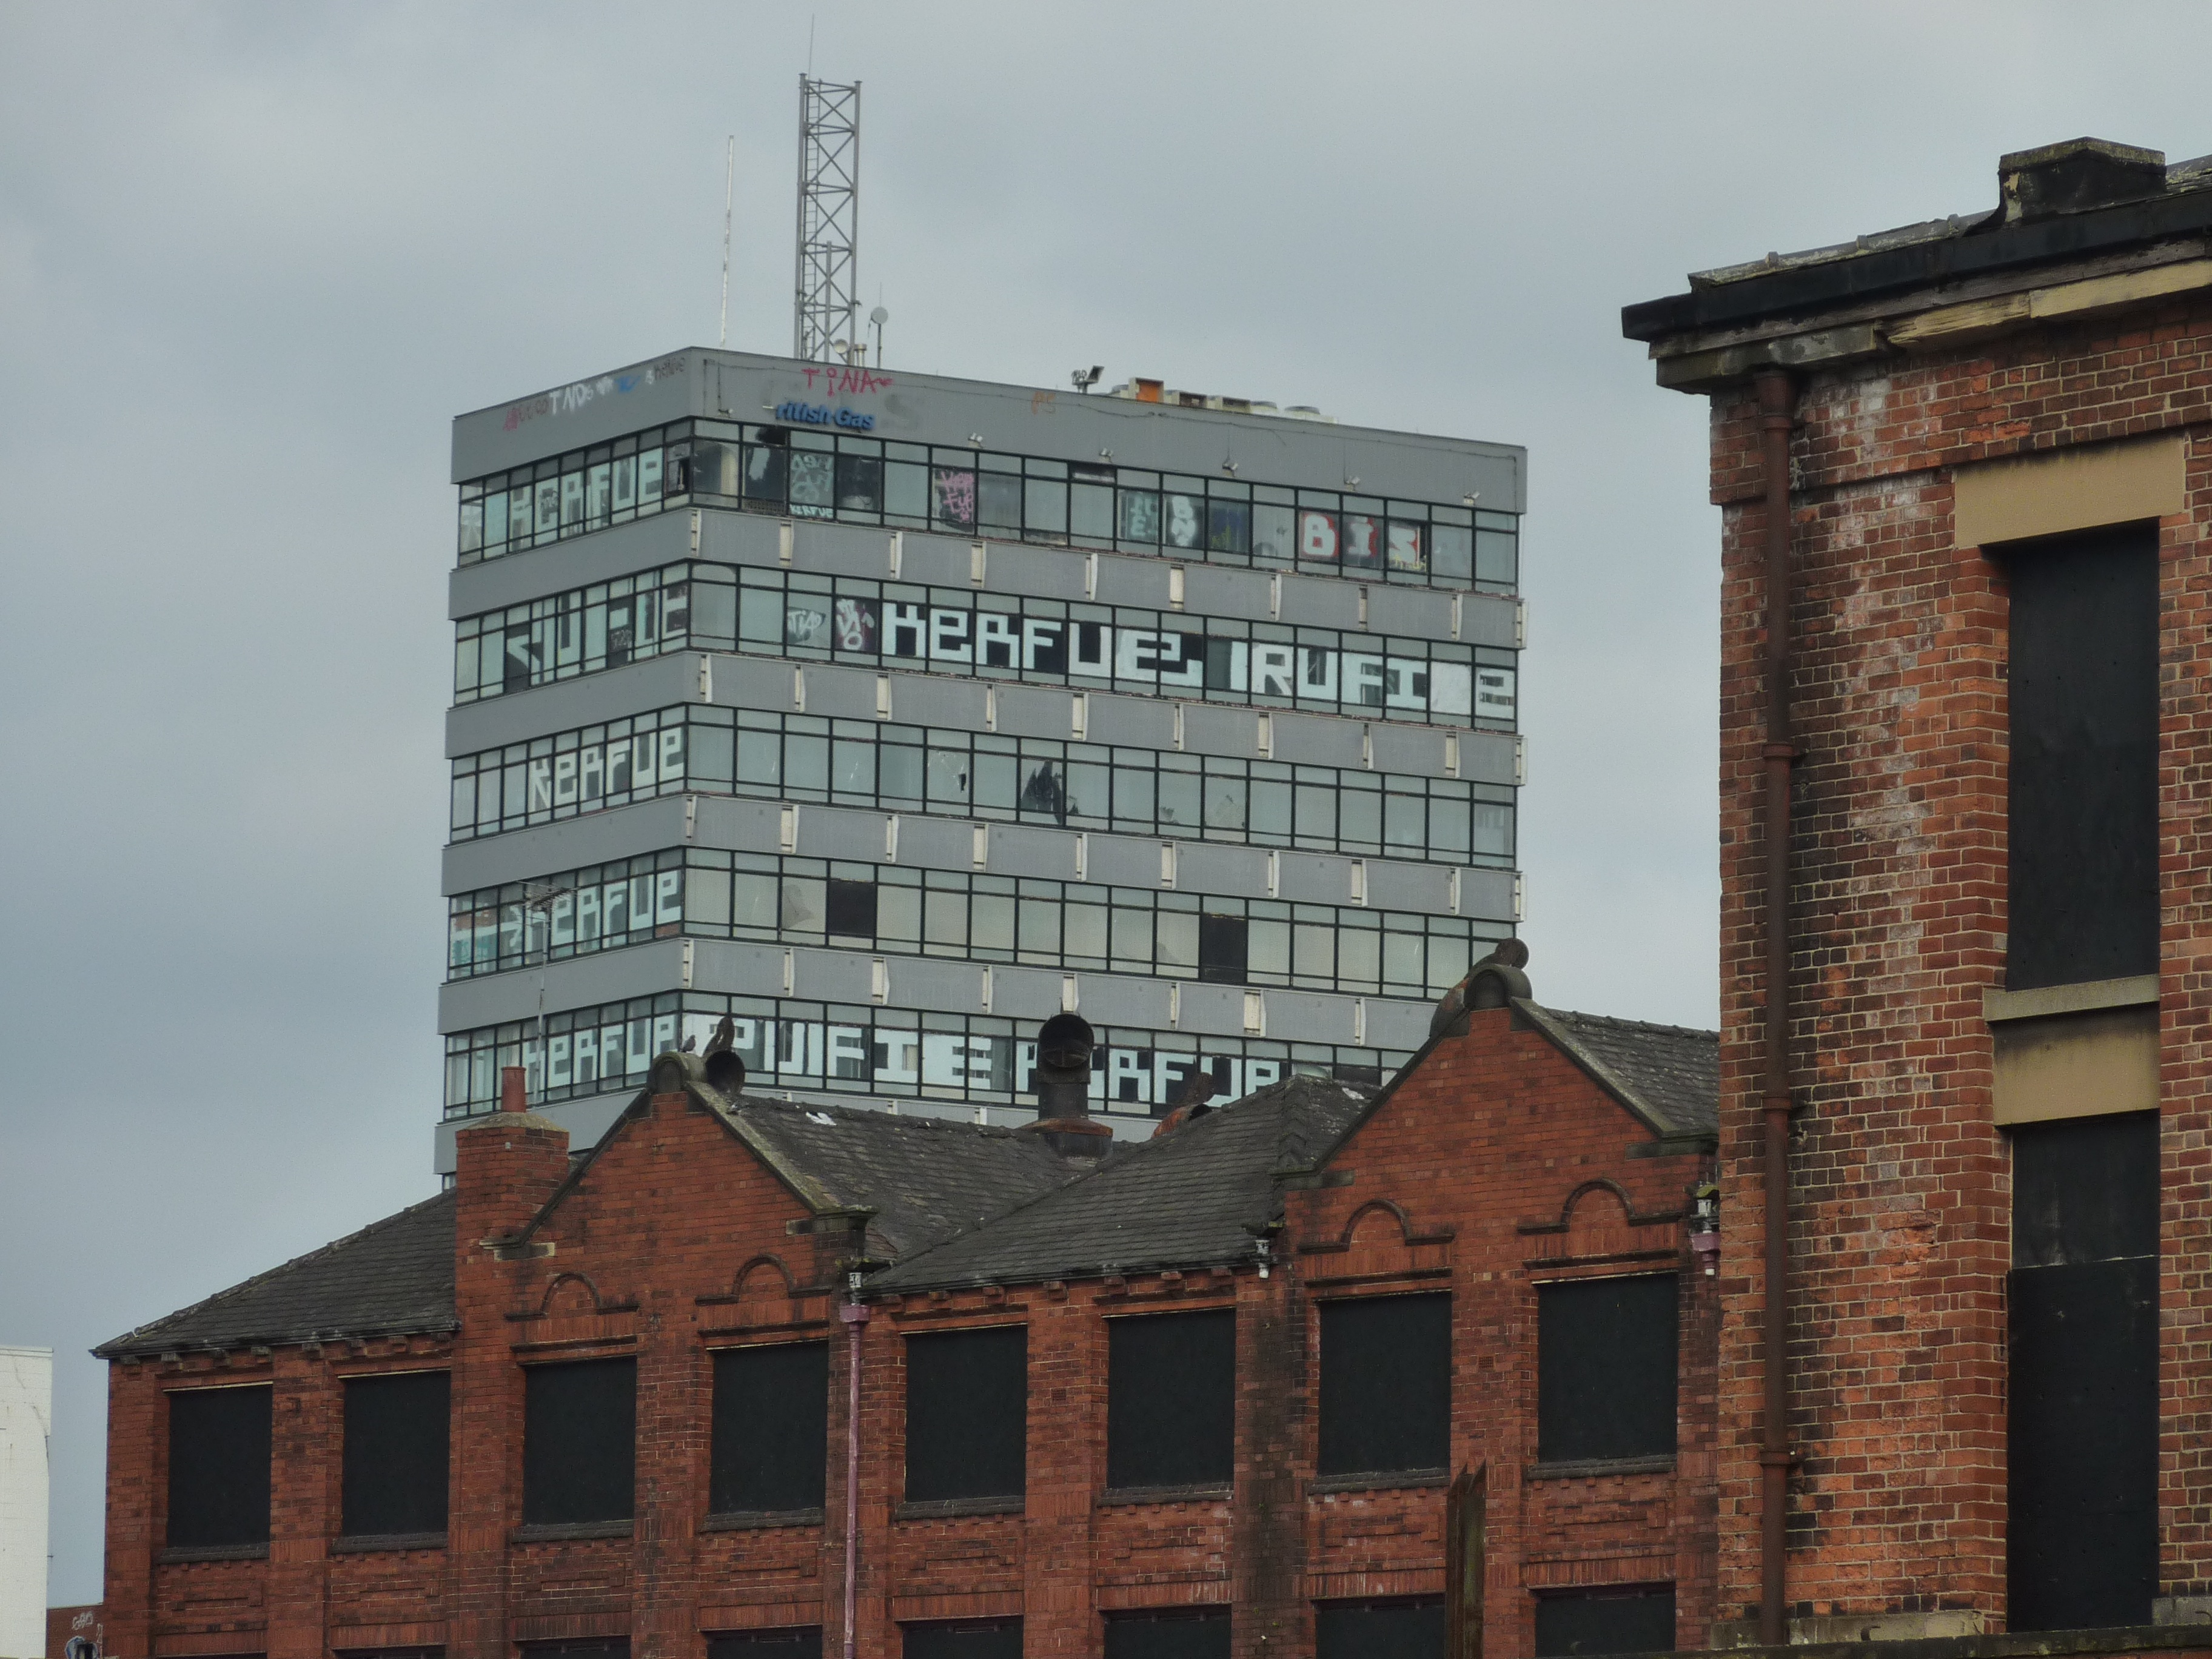
architecture, skyline, house, window, building, city, skyscraper, urban, wall, cityscape, downtown, landmark, facade, brick, modern, tower block, traditional, red brick, urban area